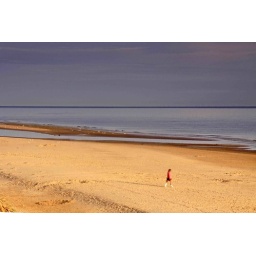
At 6am this lady in pink apeared on the beach (Sighted in Wells)